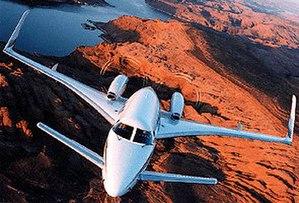
Depuis les débuts de l'aviation, de nombreuses configurations d'aile ont été imaginées pour assurer la sustentation des « plus lourds que l'air », expression utilisée dès les années 1860. Copiant parfois dans un premier temps celles des animaux volants, les ailes vont au début du XXᵉ siècle adopter les dispositions que l'on connait aujourd'hui.
Le Beechcraft Starship est un avion civil américain fabriqué par Beechcraft.Il peut transporter de 6 à 8 passagers .Son design futuriste est l'œuvre de Burt Rutan. Son premier vol fut le 15 février 1986.
Le terme anglais winglet fait référence à une ailette sensiblement verticale située au bout des ailes d'un avion. Le montage de winglets peut apporter un gain d'efficacité en réduisant la traînée induite par la portance sans augmenter l'envergure de l'aile. Ce mot anglais reste le plus largement utilisé, bien que des équivalents français « penne » ou « ailerette » aient été choisi, entre autres, par le Canada.